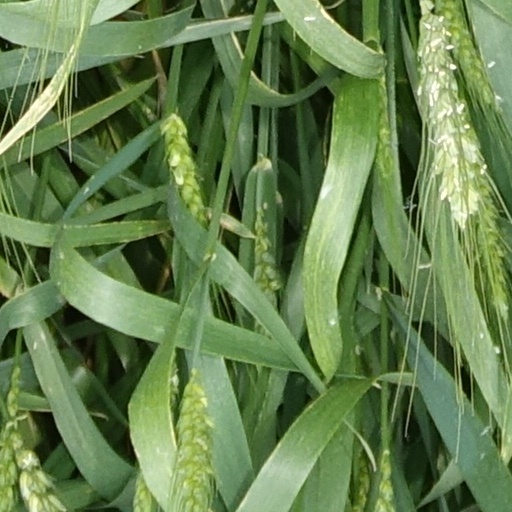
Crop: wheat